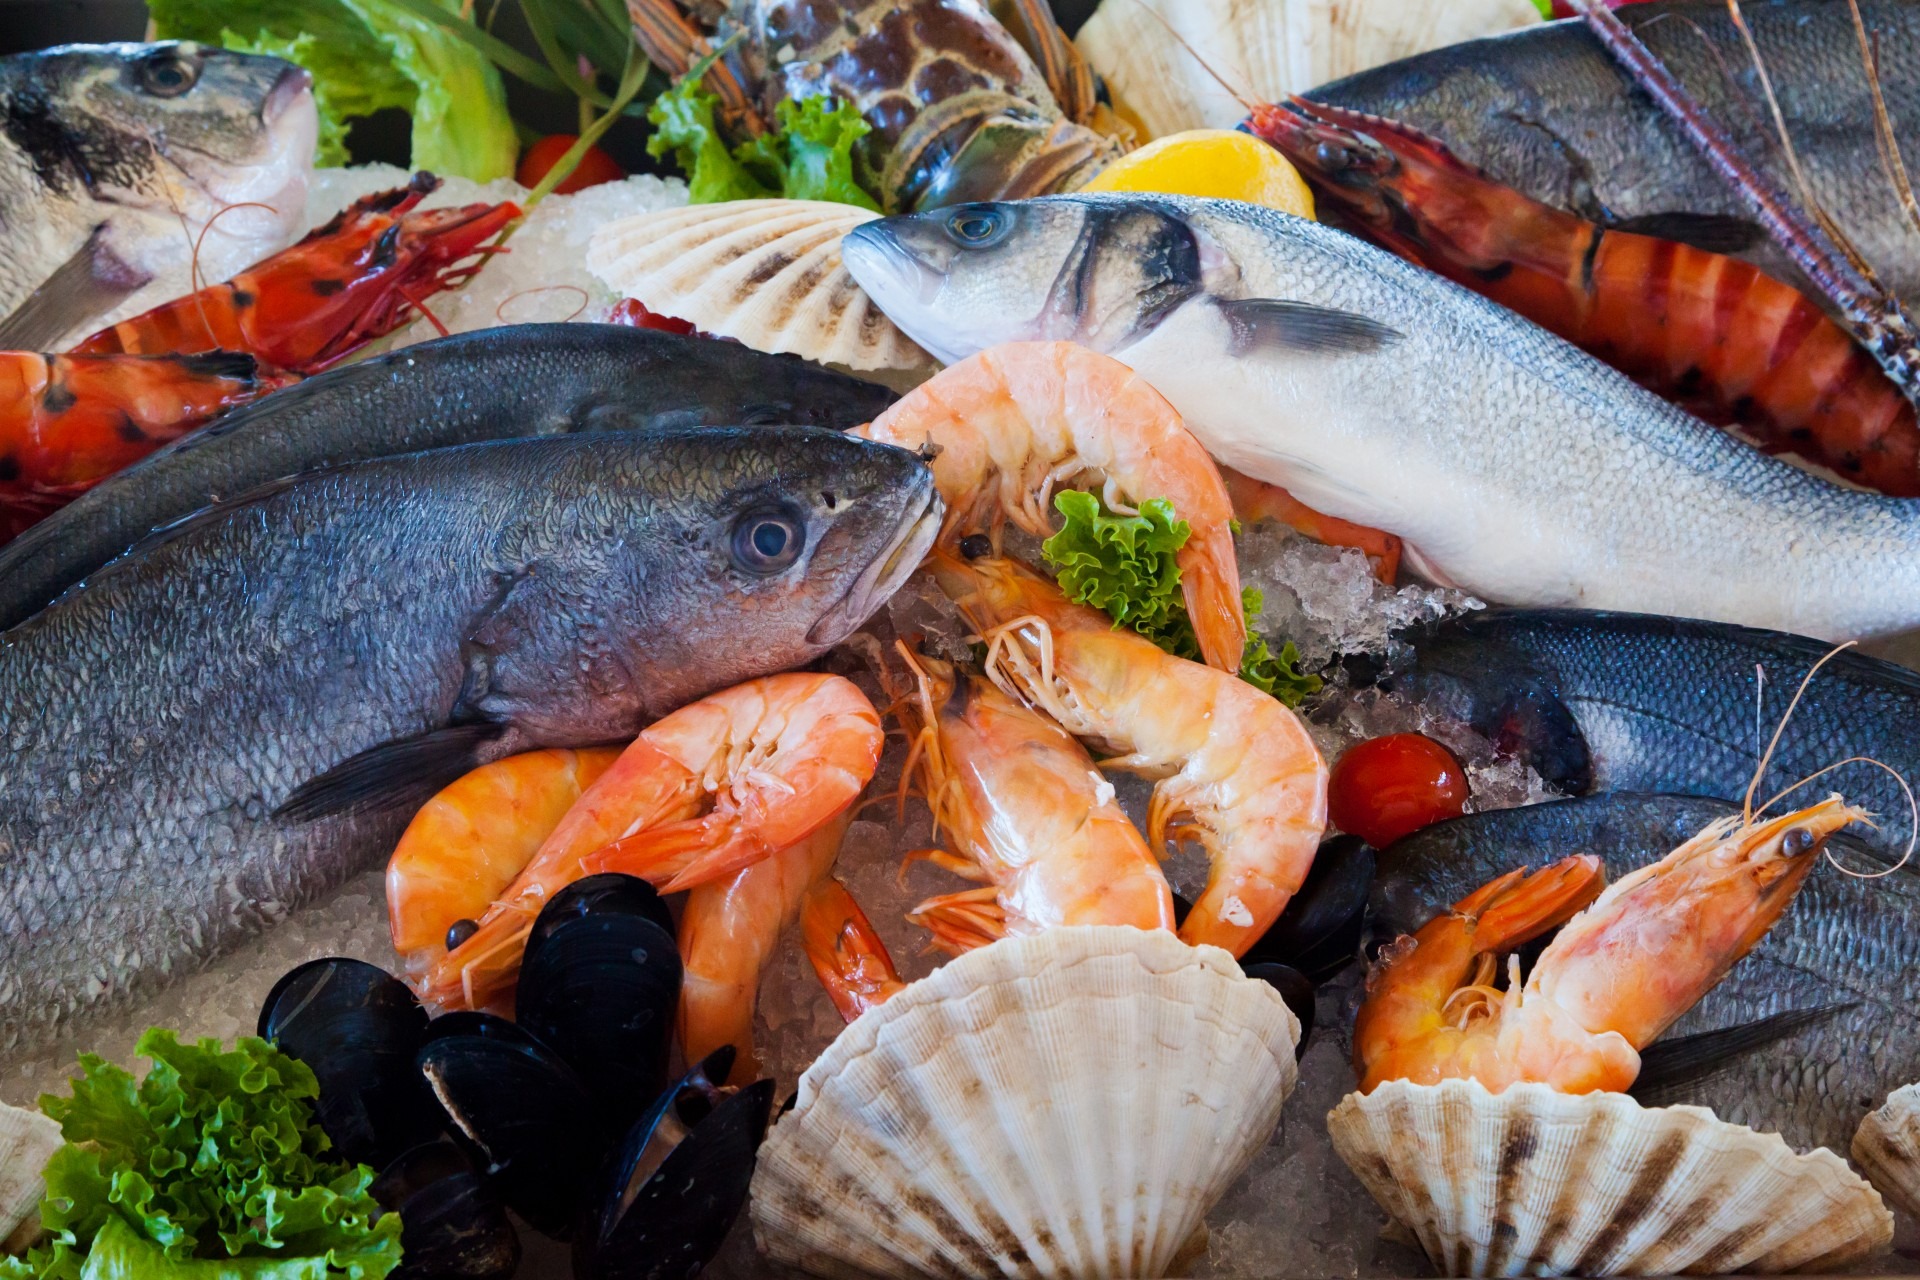
sea, restaurant, ice, meal, food, seafood, fresh, fish, gourmet, healthy, meat, cuisine, shellfish, freshness, shrimp, nutrition, dinner, raw, milkfish, diet, prawn